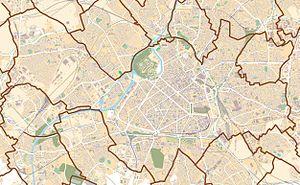
Carte de Lille, France This map was created from OpenStreetMap project data, collected by the community. This map may be incomplete, and may contain errors. Don't rely solely on it for navigation.
La rue des Trois-Mollettes est une rue de Lille, dans le Nord, en France. Il s'agit de l'une des rues du quartier du Vieux-Lille.
Lille Grand Palais est un complexe situé au cœur de la Métropole Lilloise. Imaginé par l'architecte néerlandais Rem Koolhaas avec Cecil Balmond et inauguré en 1994, il regroupe trois espaces complémentaires : un Palais des Congrès, des Halls d'Expositions et un Zénith Arena. Pour mener à bien son projet, Rem Koolhaas s'est entouré de Renz Van Luxemburg pour les études acoustiques, dUCKS scéno pour la scénographie des salles, Arup Group pour les études préliminaires d'ingénierie et Sodeg Ingénierie pour les études finales des Lots techniques, notamment Gérard Catutti ingénieur HVAC et Bruno Fontana, Ingénieur Génie Electrique.
La station Montebello est une station de la ligne 2 du métro de Lille Métropole, située à Lille, dans le quartier Wazemmes. Inaugurée le 1ᵉʳ avril 1989, la station permet de desservir le boulevard Montebello.
La rue d'Esquermes est une rue de Lille, dans le Nord, en France située à la limite des quartiers administratifs de Wazemmes et de Vauban-Esquermes.
L’hôtel des Postes de Lille est un bâtiment administratif et d'habitation situé à Lille, dans le département du Nord.